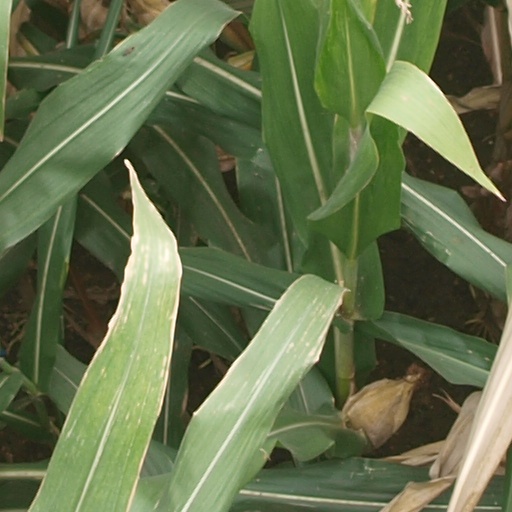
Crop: maize; corn